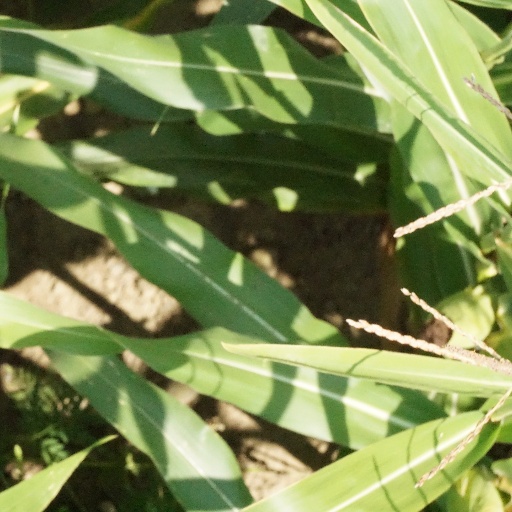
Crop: maize; corn